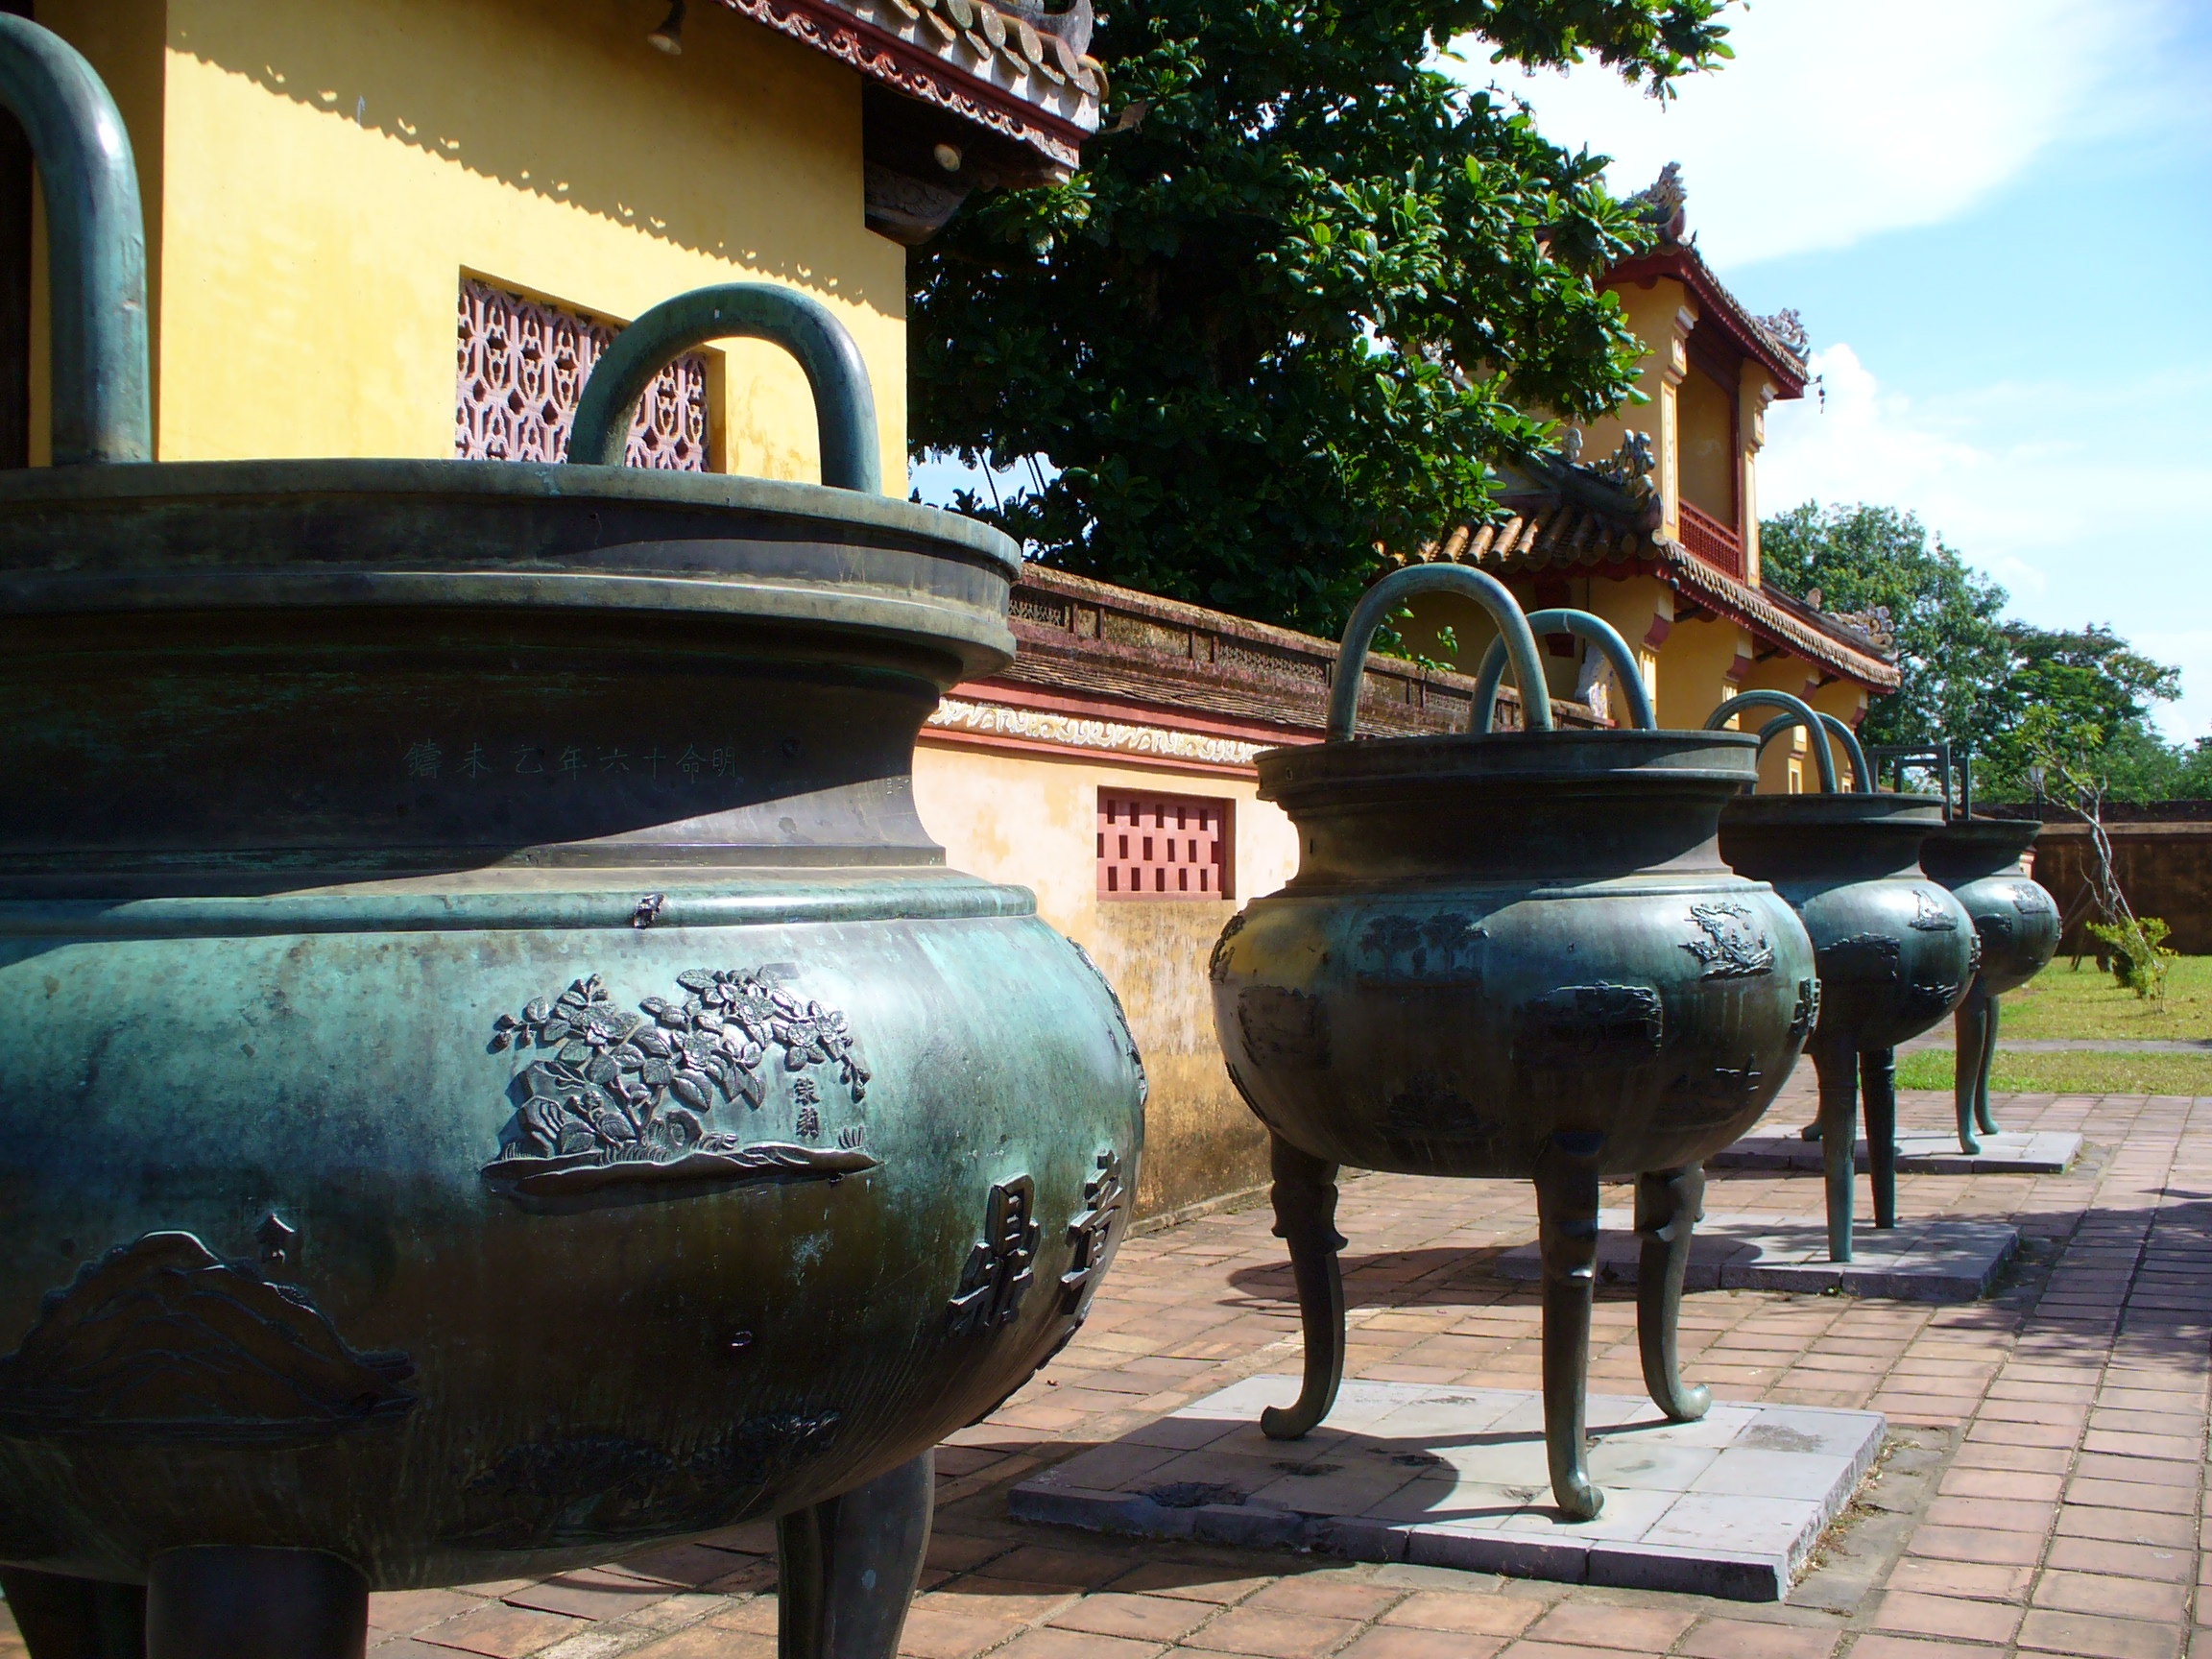
architecture, boat, travel, vehicle, amusement park, places of interest, sculpture, art, vietnam, boiler, man made object